WOIO

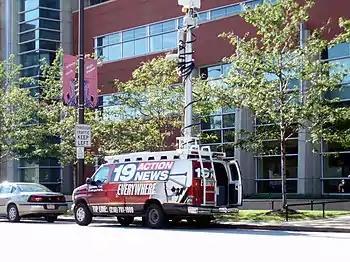
A WOIO electronic news-gathering van (with former "19 Action News" signage) in Downtown Cleveland.

On May 23, 1994, WJW-TV owner New World Communications signed a group-wide affiliation contract with Fox; calling for stations either owned by New World—or in the process of being acquired by the chain—to switch affiliations to Fox after their existing contracts ended. The news caught CBS president of affiliation relations Tony Malara off guard as such an arrangement was without precedent. Moreover, WJW-TV had been aligned with CBS for 40 years. WOIO not only had their affiliation with Fox recently extended through 1998, their interest in local news was heightened after Malrite encountered success launching a newscast on WXIX-TV, and had the support of Fox president Lucie Salhany. Due to the aftereffects of the early 1990s recession, Fox lessened the priority level for their affiliates to have free-standing news services.